Wisconsin Public Service Corporation

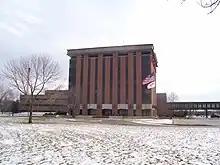
Wisconsin Public Service Corporation headquarters

Wisconsin Public Service Corporation, commonly known as WPS, is a utility company headquartered in Green Bay, Wisconsin. The company serves more than 450,000 electric customers and more than 333,000 natural gas customers in 27 counties in eastern, northeastern northern, and central Wisconsin, and a small portion of Michigan's Upper Peninsula.